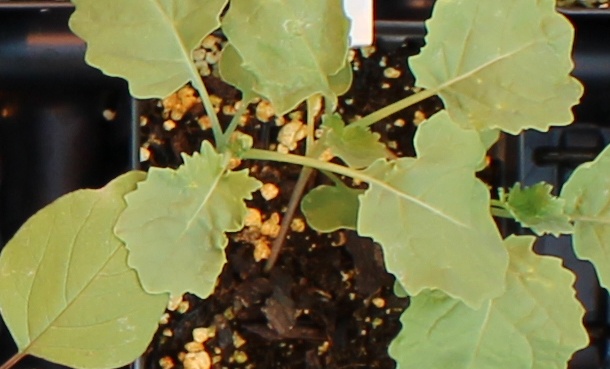
Label: Canola